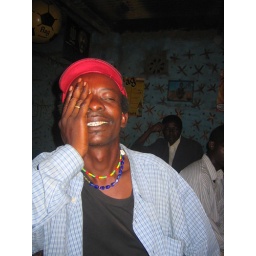
A man sitting at a bar in Segou, Mali.